South Africa–Zimbabwe border

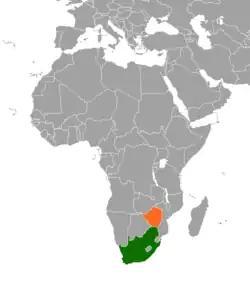
South Africa (green) and Zimbabwe (orange)

The border between South Africa and Zimbabwe is long, and follows the median line of the Limpopo River.